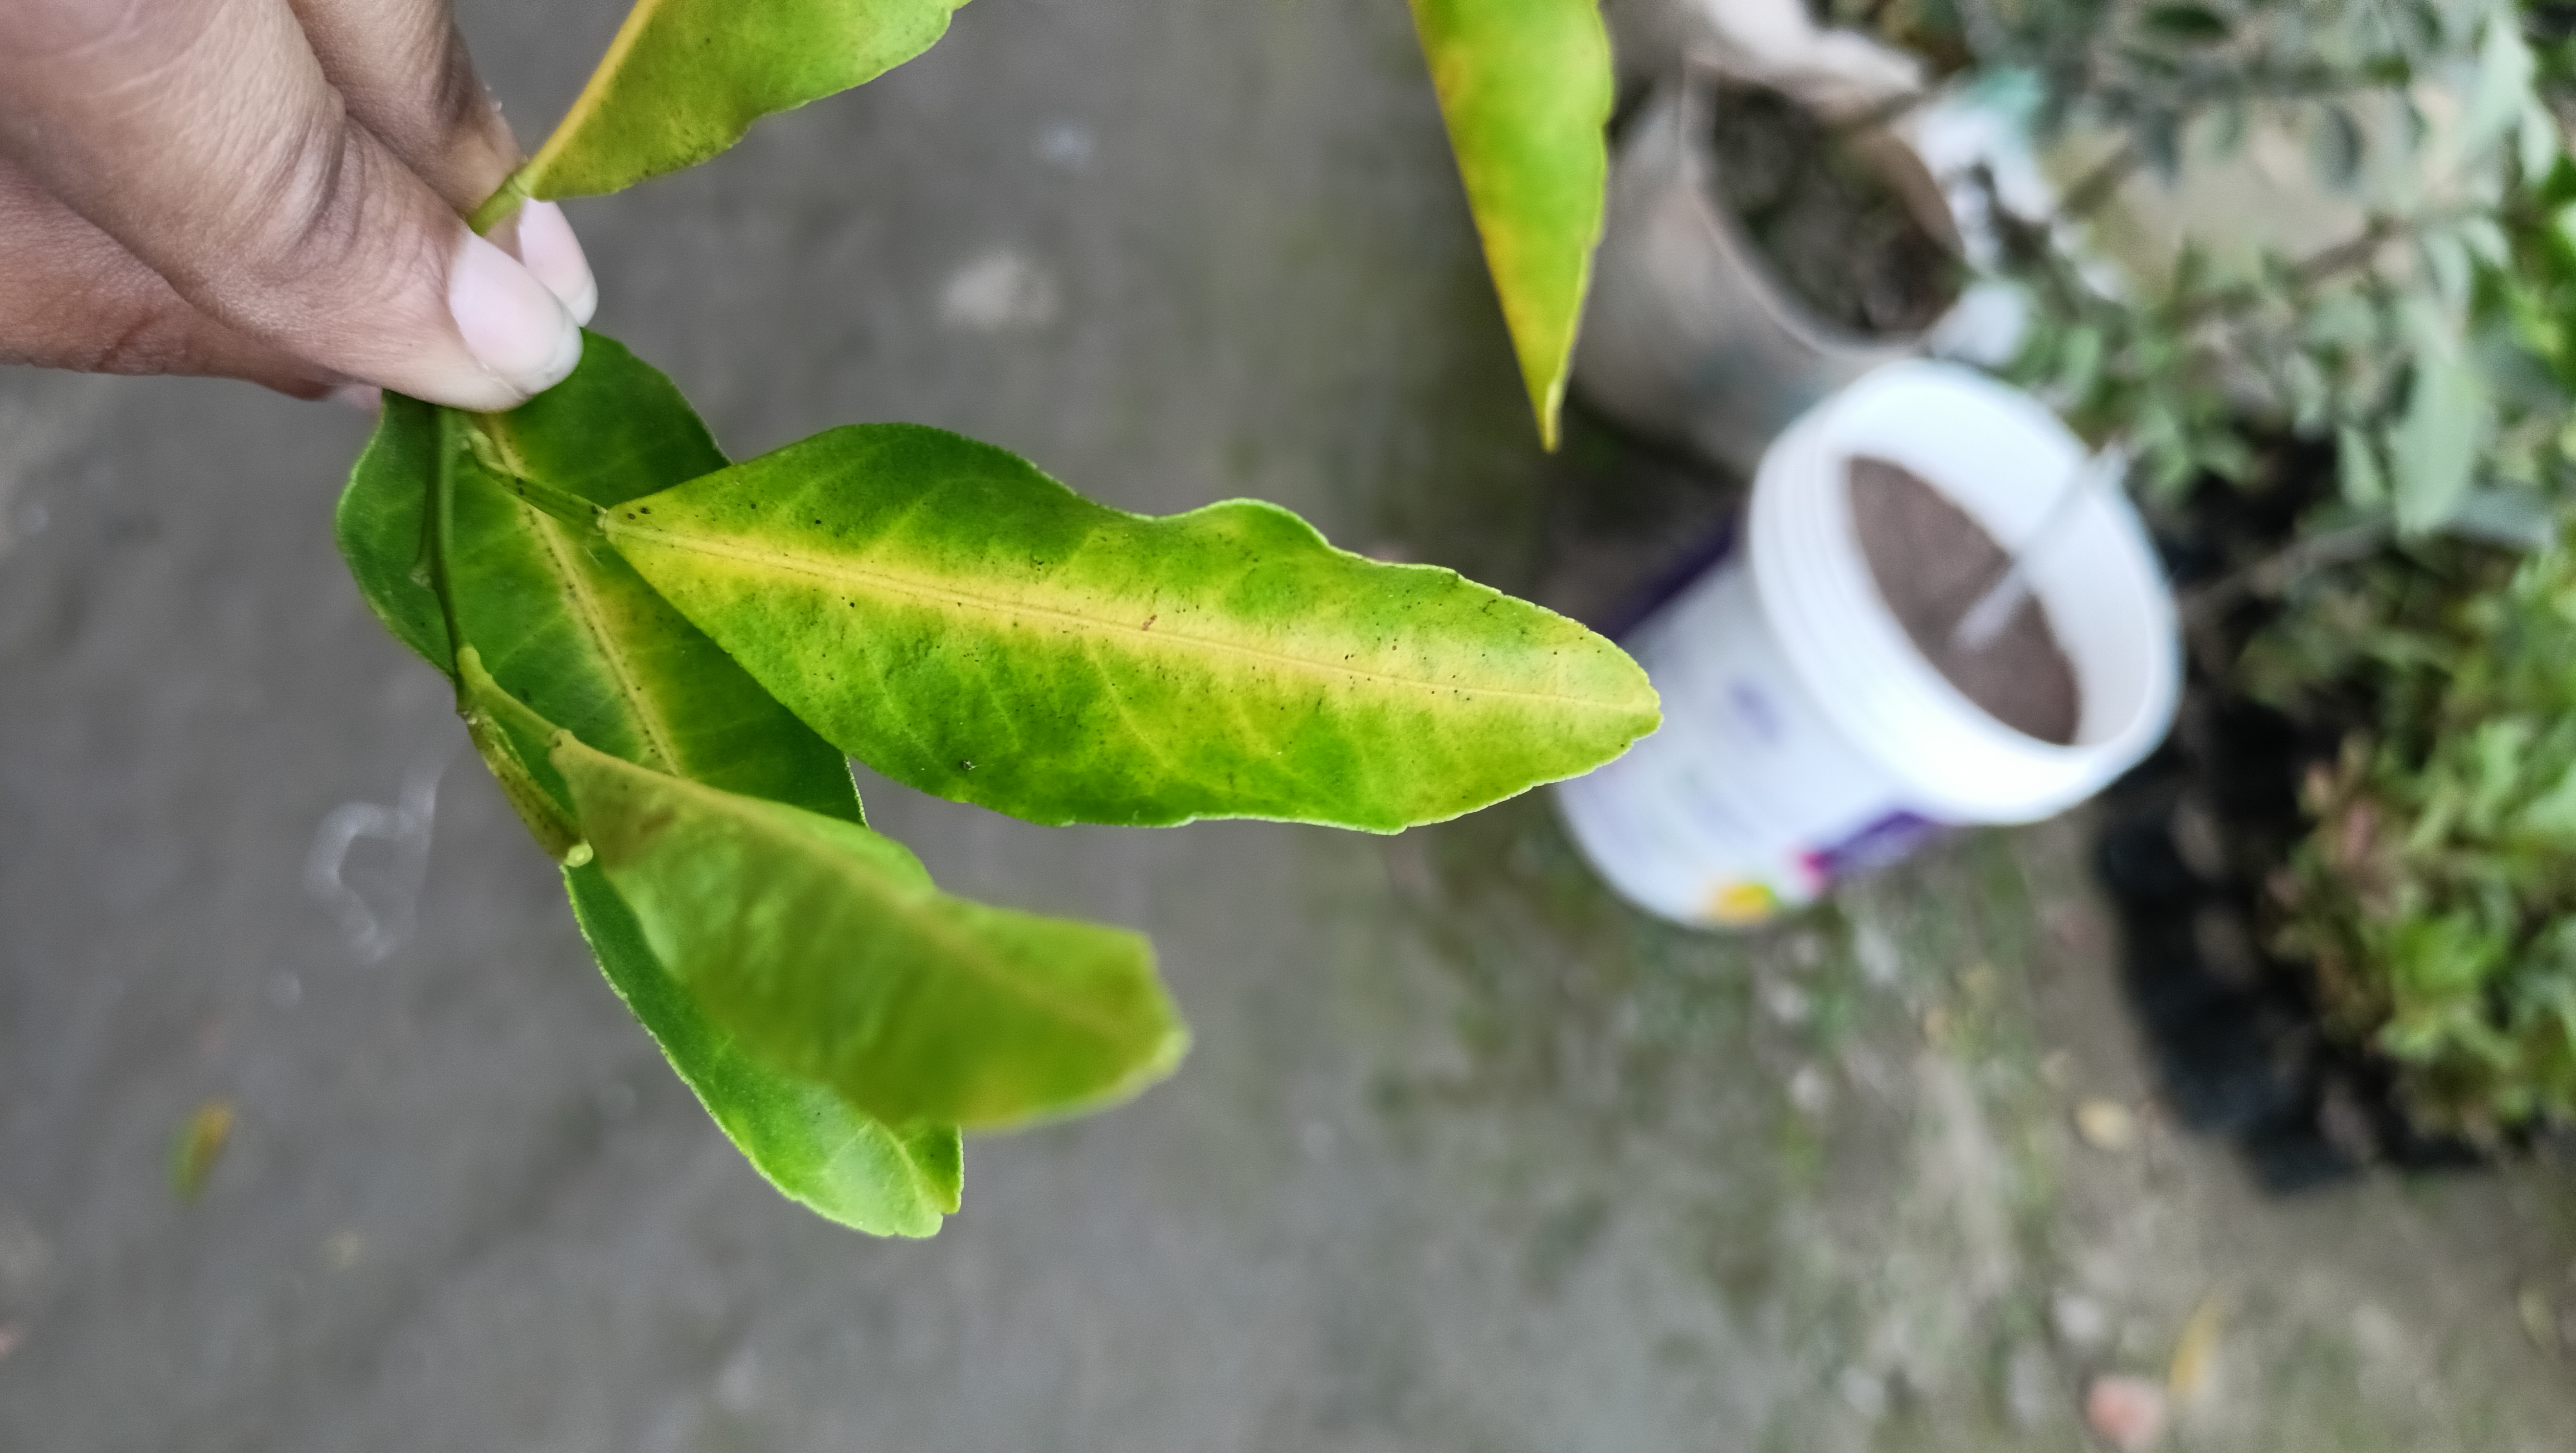
Mandarin leaf variety: Darjeling